Motorola 6800 family

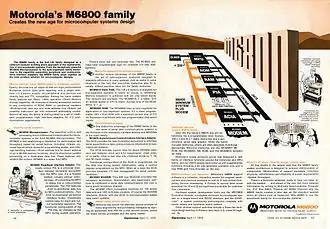
An early advertisement for the Motorola's M6800 family microcomputer system

The M6800 Microcomputer System (latter dubbed the Motorola 6800 family, M6800 family, or 68xx) was a series of 8-bit microprocessors and microcontrollers from Motorola that began with the 6800 CPU. The architecture also inspired the MOS Technology 6502, and that company started in the microprocessor business producing 6800 replacements.